Yamunotri Temple

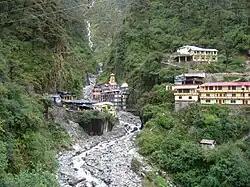
Yamunotri temple and ashrams

Yamunotri Temple is a Hindu temple, situated in the western region of Garhwal Himalayas at an altitude of in Uttarkashi district, Uttarakhand, India. It's just 129 km from Uttarkashi, the main district headquarters. The temple is dedicated to Goddess Yamuna, and has a black marble idol of the goddess. The Yamunotri temple is a full day's journey from Uttarakhand's main towns — Uttarkashi, Rishikesh, Haridwar or Dehradun.